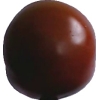
Label: tomato_maroon